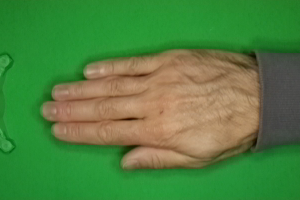
Label: paper